Hungarian prehistory

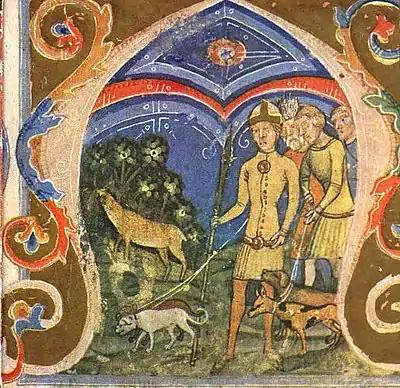
The "legend of the wondrous hind" depicted in the "Illuminated Chronicle"

Most historians agree that the legend of the wondrous hind preserved the Hungarians' own myth of their origins. The late 13th-century chronicler Simon of Kéza was the first to record it. The legend says two brothers, Hunor and Magor, were the forefathers of the Huns and Hungarians. They were the sons of Ménrót and his wife, Eneth. While chasing a hind, they reached as far as the marches of the Sea of Azov, where they abducted the wives of Belar's sons and two daughters of Dula, the prince of the Alans. According to historian Gyula Kristó, Eneth's name derived from the Hungarian word for hind "(ünő)", showing that the Magyars regarded this animal as their totemistic ancestor. Kristó also says the four personal names mentioned in the legend personify four peoples: the Hungarians (Magor), the Onogurs (Hunor), the Bulgars (Belar) and the Dulakindred of the Alans or Bulgars (Dulo). The hunt for a beast, ending with the arrival in a new homeland, was a popular legend among the peoples of the Eurasian steppes, including the Huns and the Mansi. The myth that a people were descended from two brothers was also widespread. Consequently, it is possible that Simon of Kéza did not record a genuine Hungarian legend, but borrowed it from foreign sources.